The Strange Hostel of Naked Pleasures

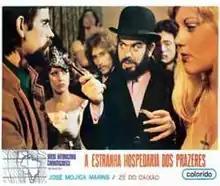
DVD cover

The Strange Hostel of Naked Pleasures is a 1976 Brazilian film by Brazilian horror film director José Mojica Marins. Marins is also known by his alter ego Zé do Caixão (in English, Coffin Joe). The film features Coffin Joe as the main character, although it is not part of the "Coffin Joe trilogy" ("At Midnight I'll Take Your Soul", "This Night I Will Possess Your Corpse", and "Embodiment of Evil").